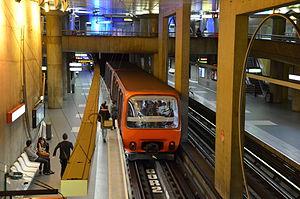
Rame 346 à la station Gorge du Loup sur la ligne D du métro de Lyon, France
La ligne D du métro de Lyon est une ligne du réseau métropolitain de Lyon. Cette quatrième ligne, sur pneumatiques, dont le premier tronçon a été ouvert en 1991, relie aujourd'hui la station Gare de Vaise, dans le nord-ouest de Lyon, à la station Gare de Vénissieux.